Heinz Memorial Chapel

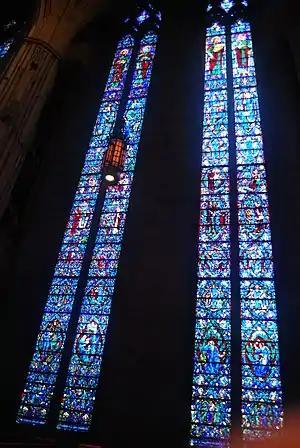
South transept windows of Heinz Memorial Chapel

In the spandrels of the great arches of the transept crossing, eight large shields represent the eight beatitudes given in the Sermon on the Mount.